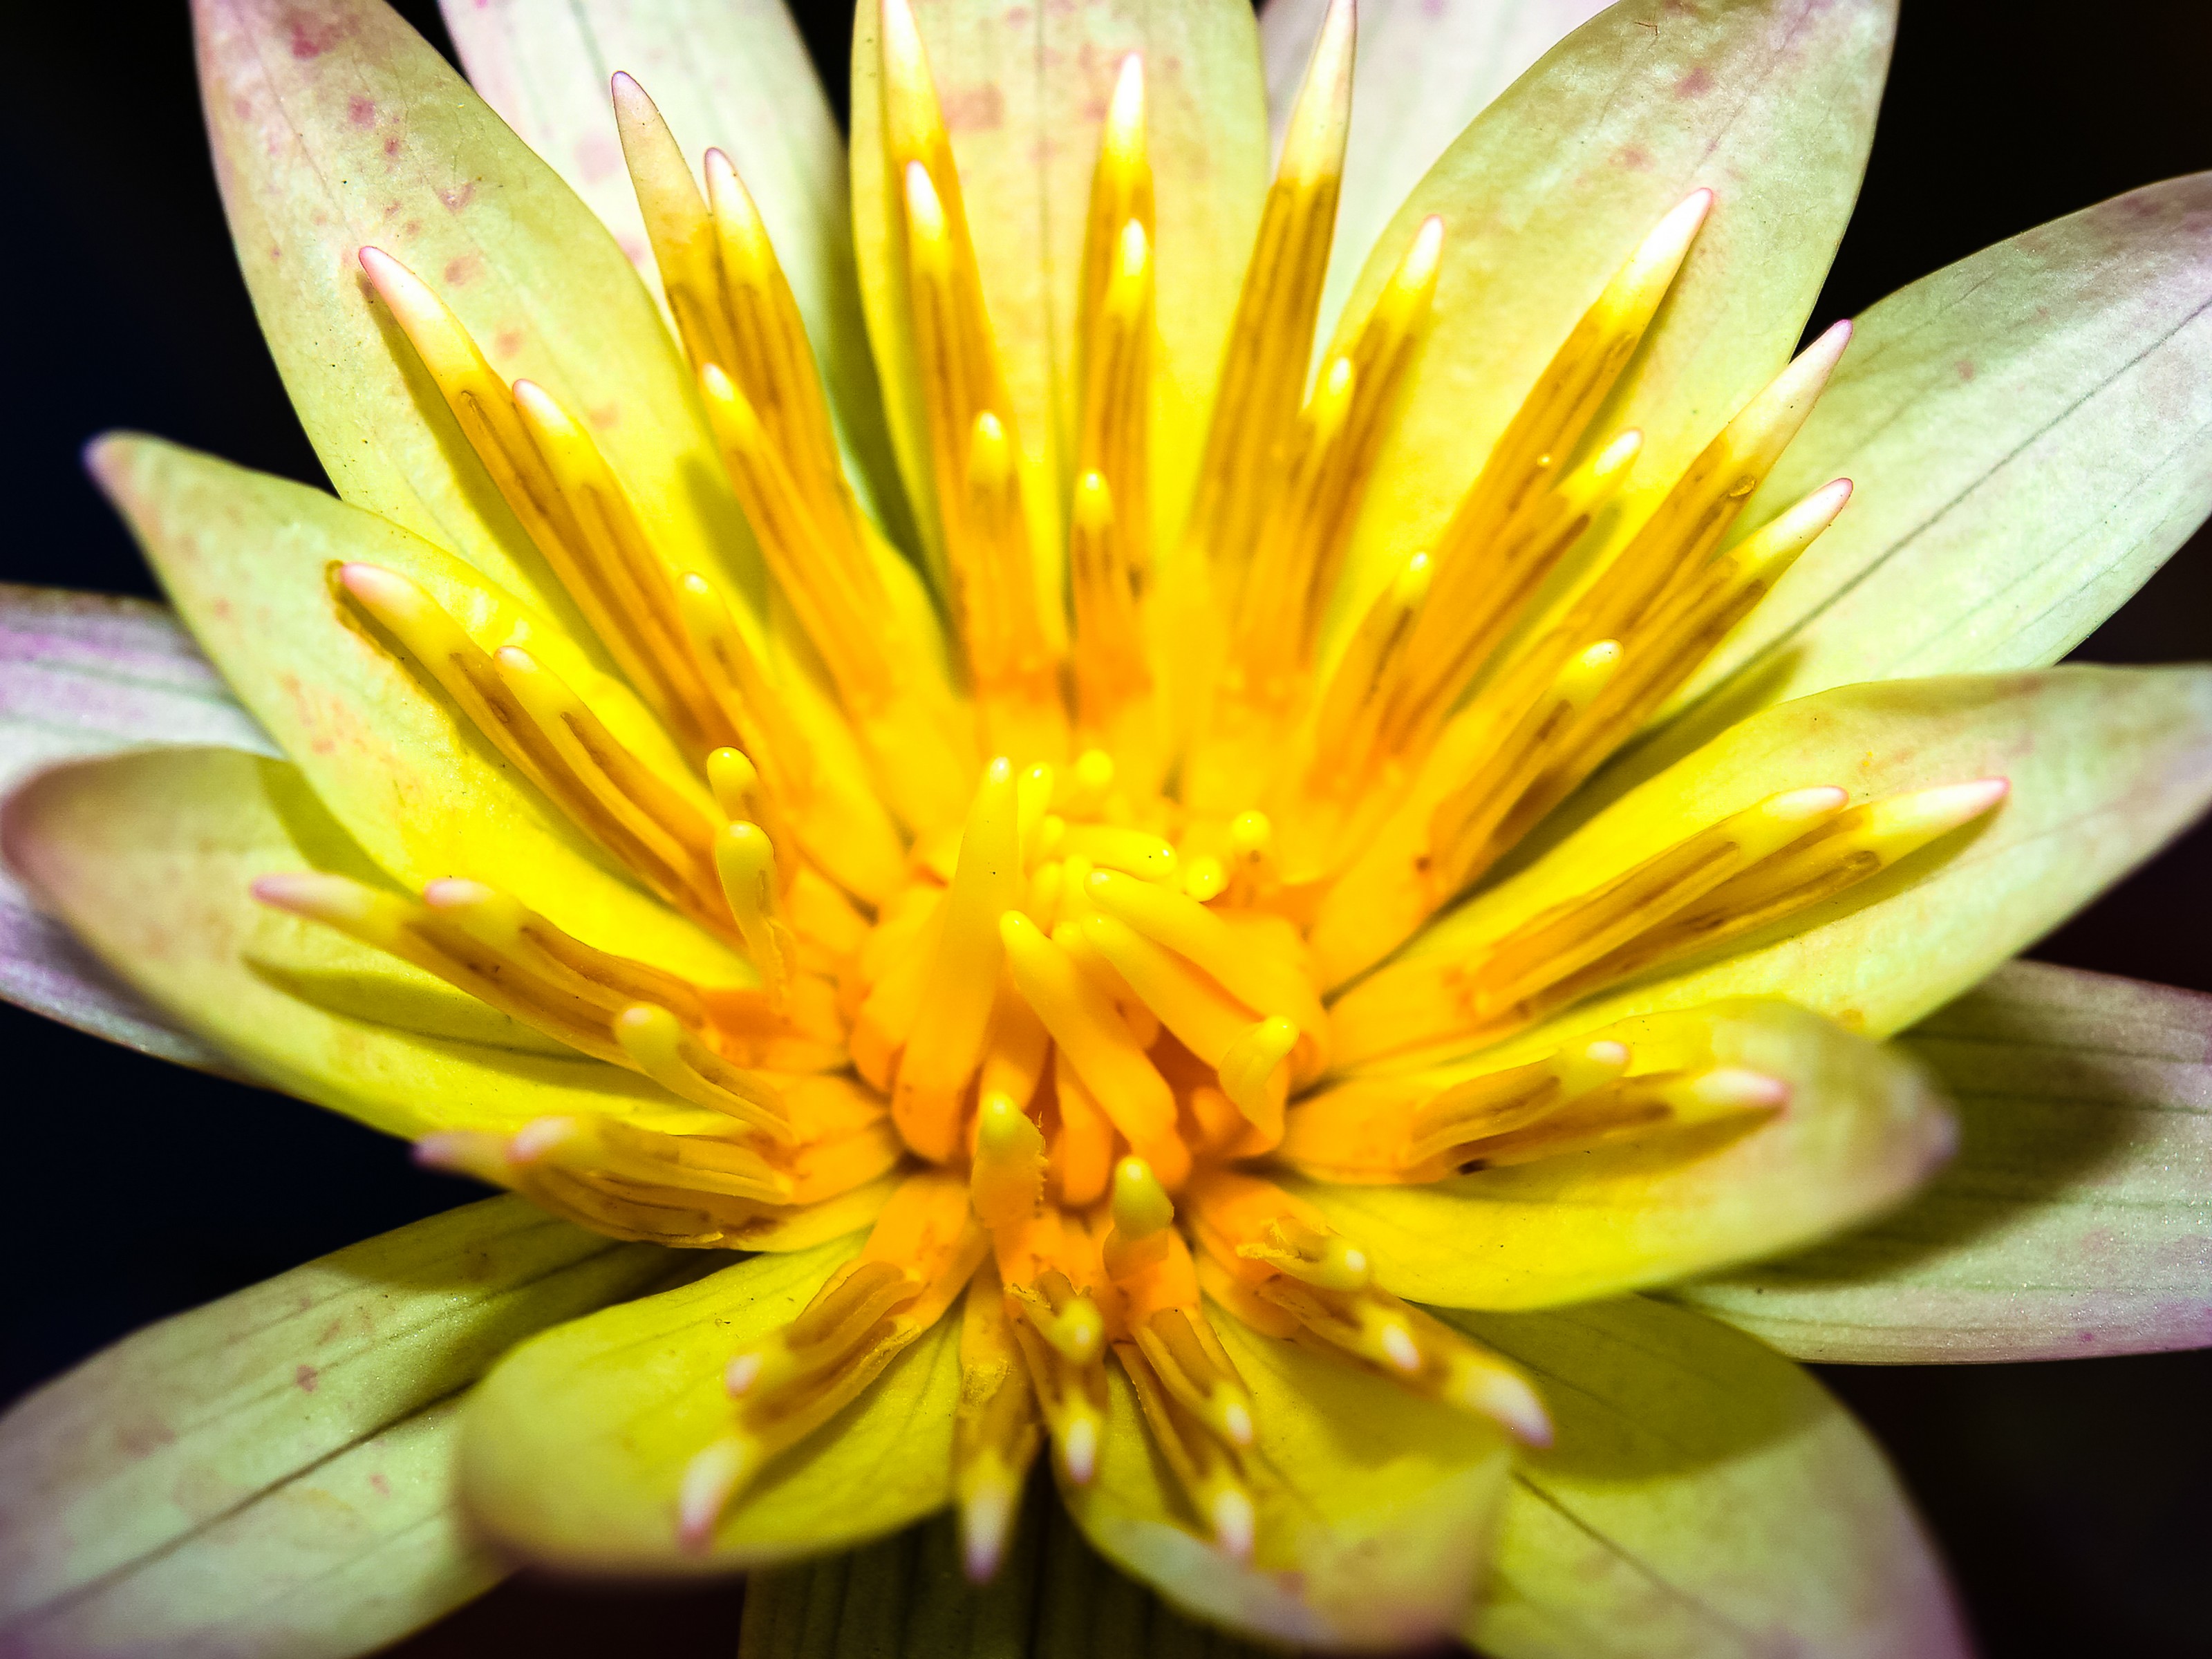
blossom, blue, botanical, bright, brightly, color, colored, drops, flora, flower, formal, garden, green, horizontal, lake, lily, lit, magenta, medicine, monet, multi, nature, ornamental, outdoors, petal, pink, plant, pond, red, reflection, saturated, scene, single, space, surface, tranquil, vibrant, water, white, yellow, wildflower, close up, macro photography, pollen, daisy family, annual plant, chrysanths